KitchenAid

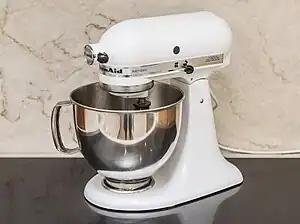
A modern KitchenAid stand mixer

The first machine with the KitchenAid name is the ten-quart C-10 model, introduced in 1918 and built at Hobart's "Troy Metal Products" subsidiary in Springfield, Ohio. Prototype models were given to the wives of factory executives, and the product was named when one stated "I don't care what you call it, but I know it's the best kitchen aid I've ever had!" They were initially marketed to the farmhouse kitchen and were available in hardware stores. But owing to